François Fénelon

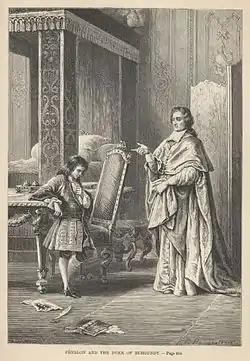
Fénelon and the Duke of Burgundy by Neuville

In 1689, Louis XIV named Fénelon's friend the Duc de Beauvilliers as governor of the royal grandchildren. Upon Beauvilliers' recommendation, Fénelon was named the tutor of the Dauphin's eldest son, the seven-year-old Duke of Burgundy, who was second in line for the throne. This brought him a good deal of influence at court.